Floyd Reid

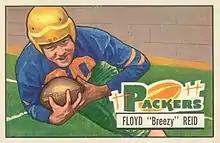
Reid on a 1951 Bowman football card

Floyd "Breezy" Reid (September 4, 1927 – March 15, 1994) was a former American football running back who played for the Green Bay Packers of the National Football League (NFL). Reid attended the University of Georgia. He was selected in the ninth round (107th overall) of the 1950 NFL draft by the Chicago Bears.